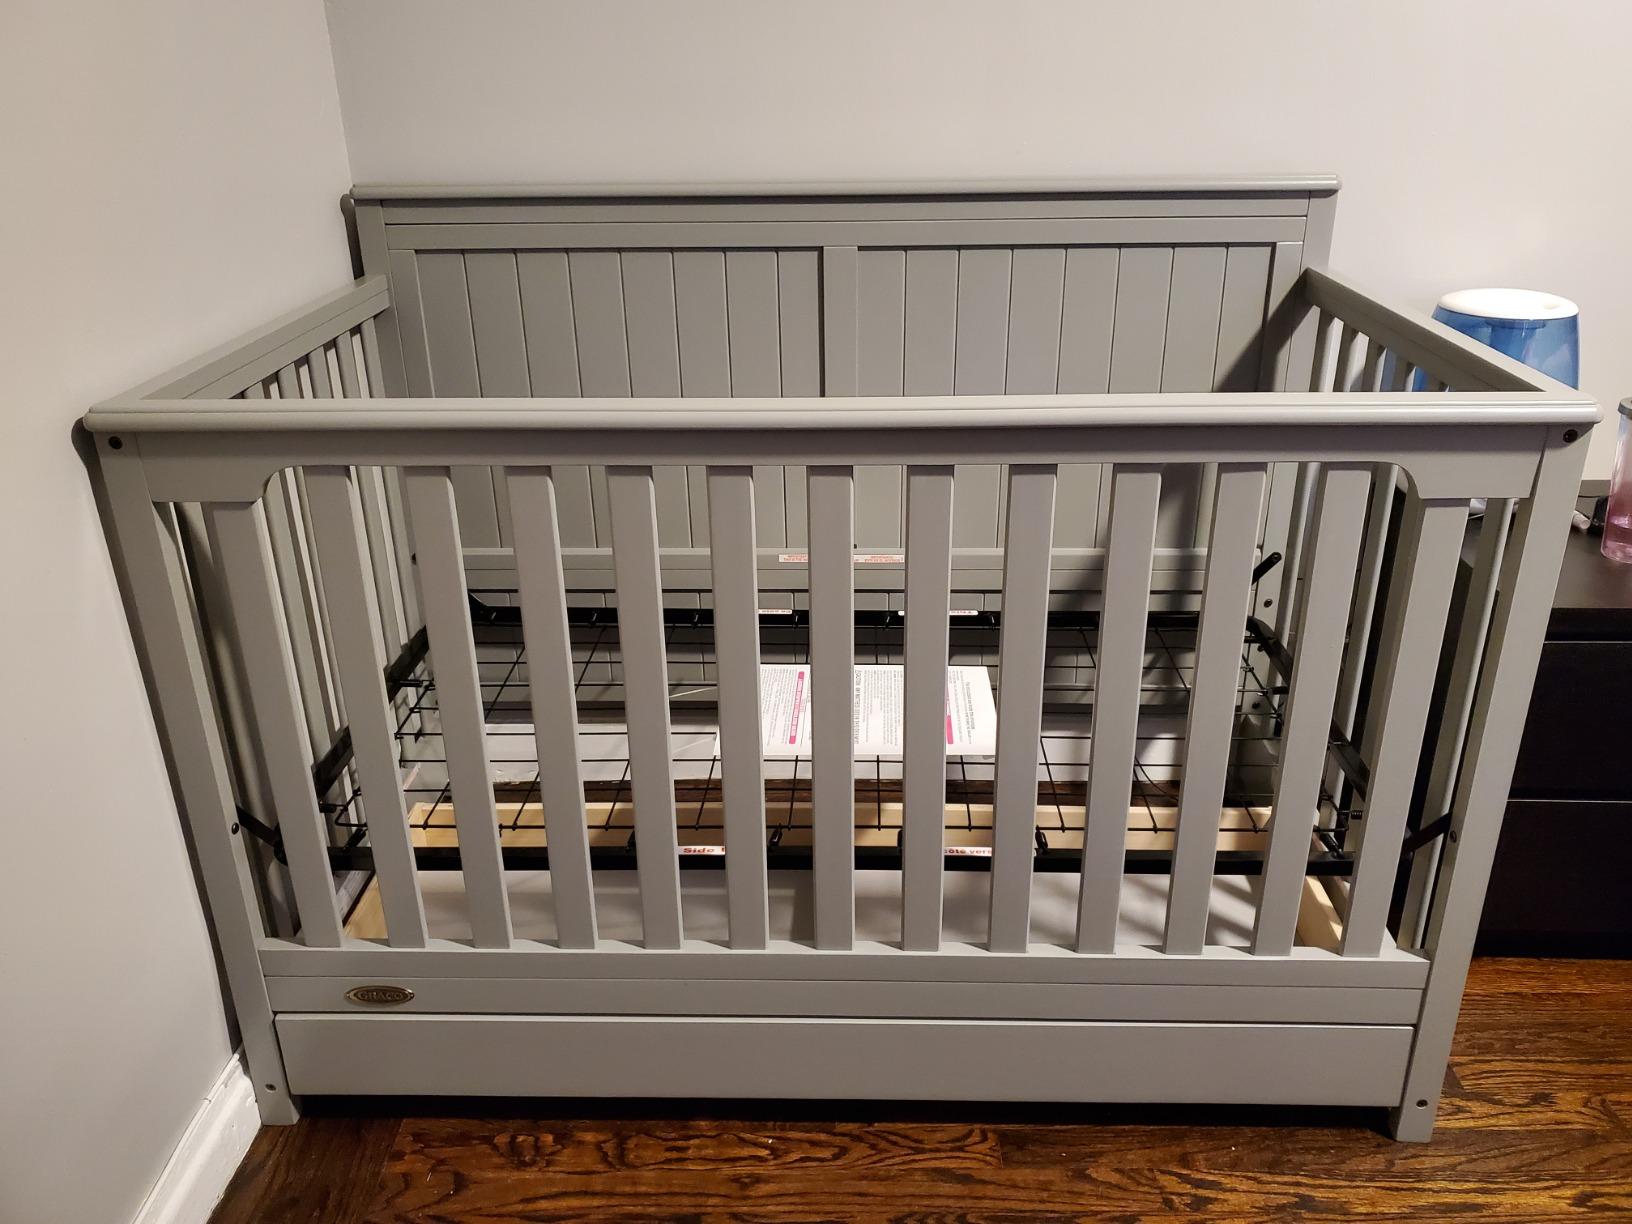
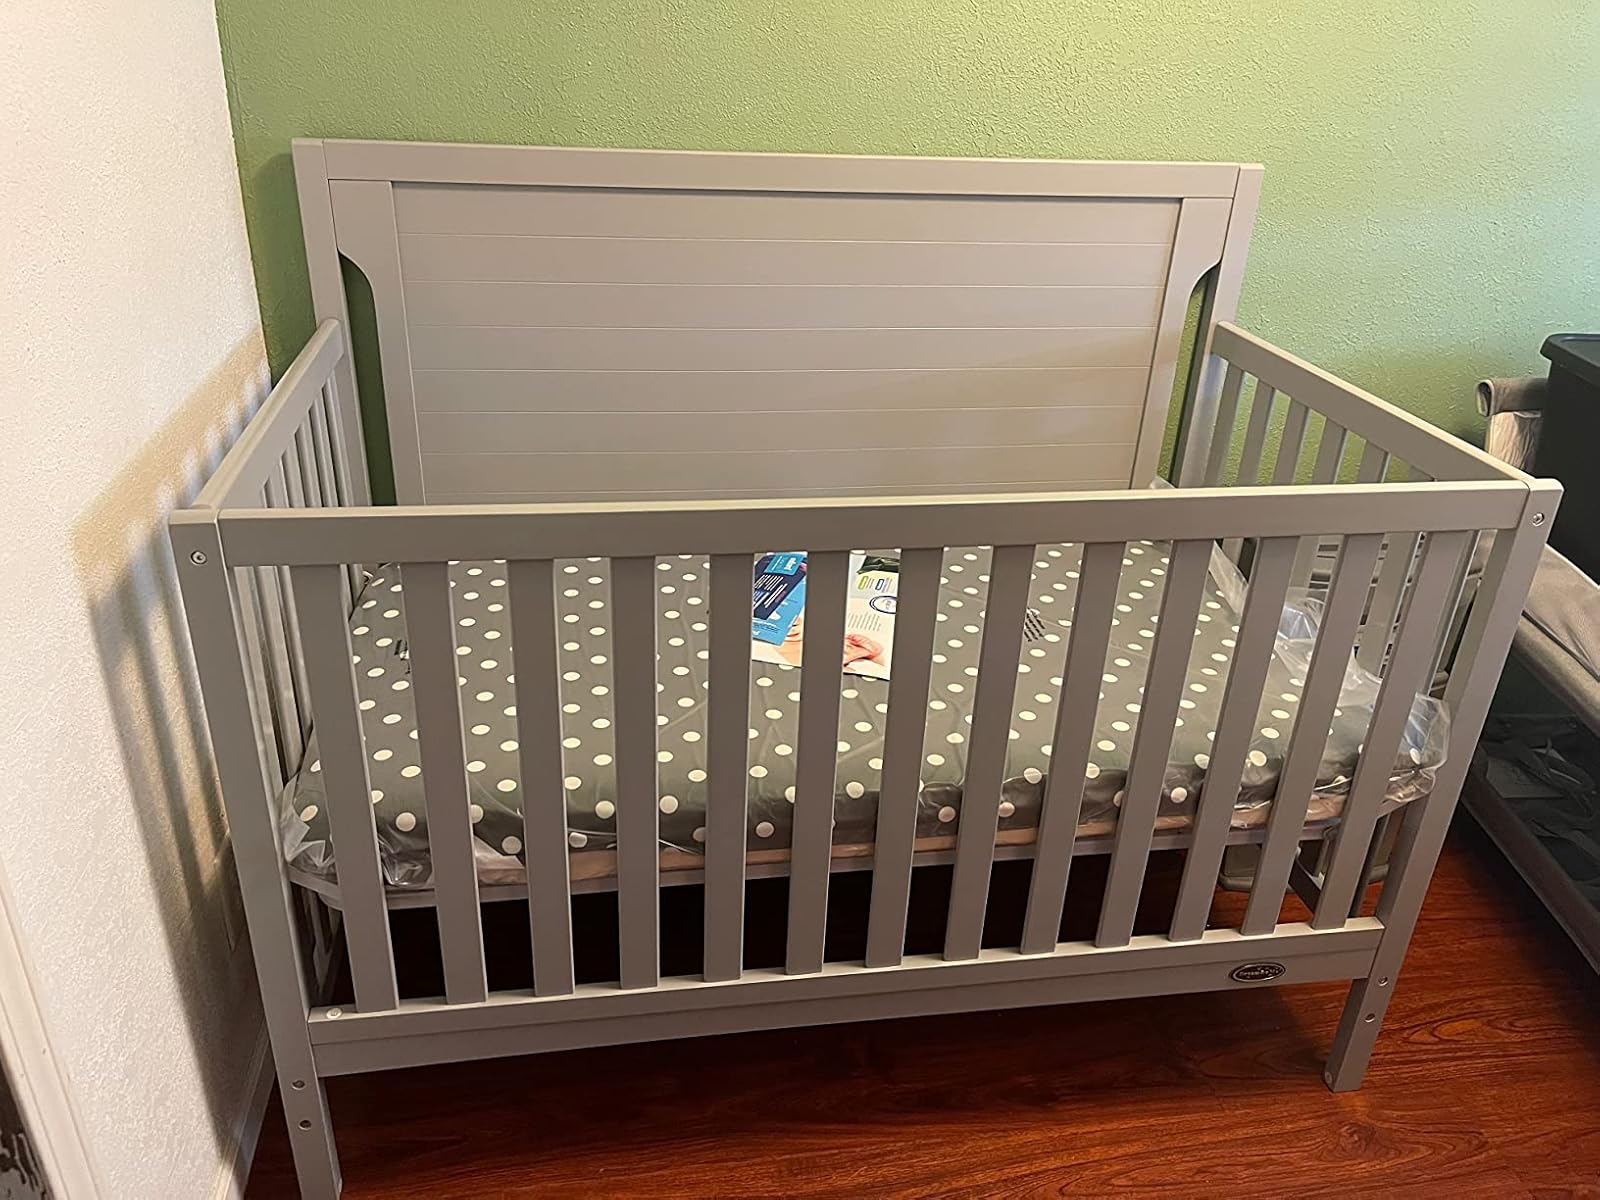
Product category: products_crib
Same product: no